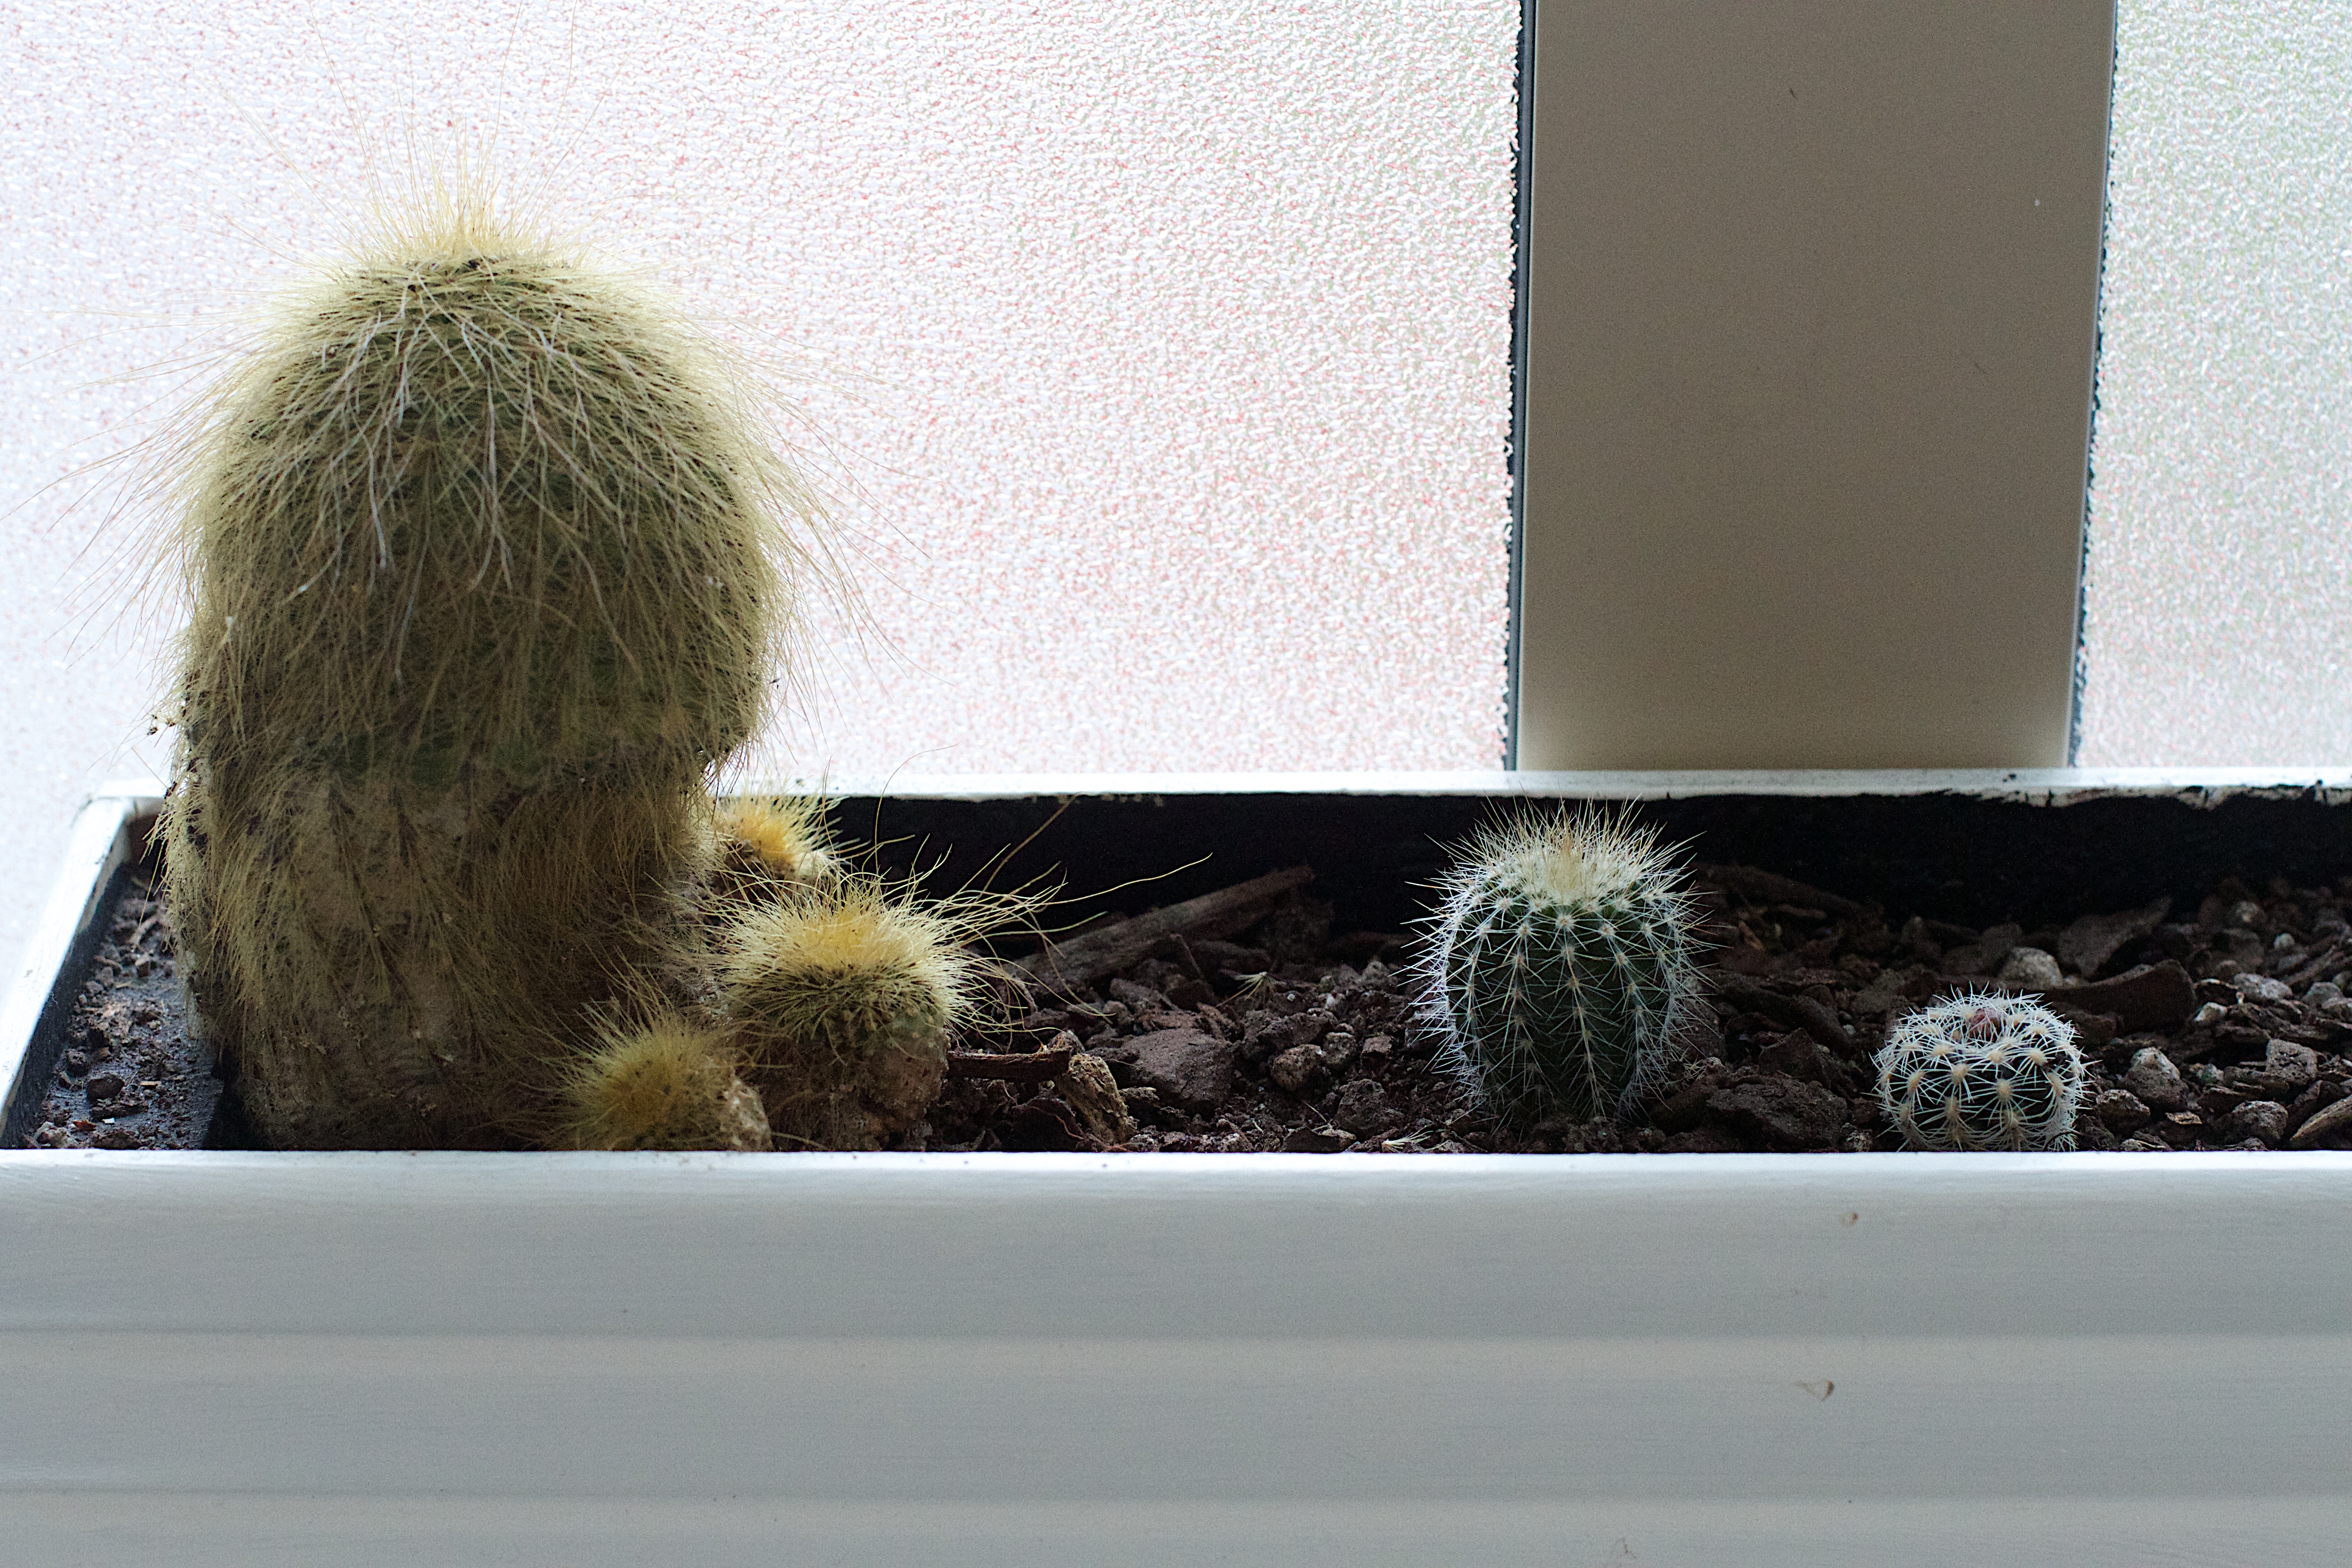
cactus, plant, white, flower, wall, design, flowering plant, land plant